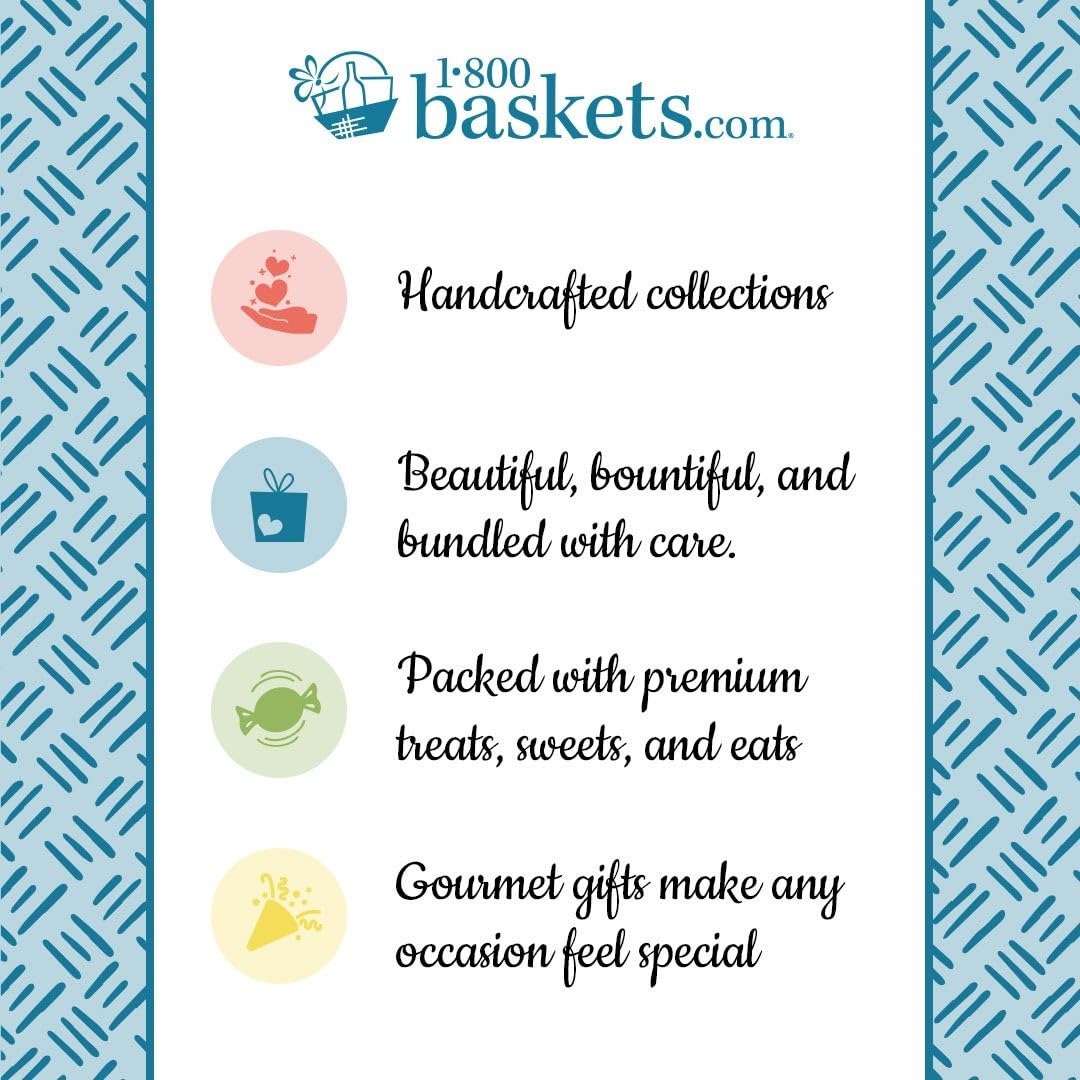
Item Name: GreatFoods with Ghirardelli Chocolates, Cookies and Sweets Ultimate Gift Basket Brimming with Chocolate Classics like Chocolate Chip Cookies, cocoa Mix and More - Red Ribbon
Bullet Point 1: Ultimate Basket Includes: Red & Gold Ghirardelli Signature Ribbon, 2 Ghirardelli Squares Intense Dark 60% Cacao Dark Chocolate (0.375 oz each), 2 Ghirardelli Squares Milk Chocolate Caramel (1.06 oz each), 2 Ghirardelli Double Chocolate Hot Cocoa Mix (0.85 oz each), Ghirardelli Dark Chocolate Covered Pretzel (0.8 oz), 2 Ghirardelli Dark Chocolate Graham Cracker (0.7 oz each), Ghirardelli Chocolate Chip Cookies (3 oz), Ghirardelli Squares Premium Chocolate Assortment Bag (4.85 oz), Ghirardelli
Bullet Point 2: The tempting variety of chocolate would be a sweet celebration for parties and desserts.
Bullet Point 3: Wow friends and family with an incredible assortment of rich chocolates, gooey caramels, meltingly delicious truffles and much more! Tied with a bow.
Bullet Point 4: Measures 17 in L x 6 in W x 14 in H
Bullet Point 5: Net Weight: 3.75 lbs
Product Description: Share an abundant gift basket filled with some of Ghirardelli's best. Finished with a beautiful ribbon, each embossed gold metal basket is brimming with classics like rich chocolate chip cookies, smooth hot cocoa mix, and decadent chocolate squares. Choose from the Deluxe, Grande, Supreme and Ultimate options for an increasingly indulgent chocolate assortment designed to impress.
Value: 1.0
Unit: Count

Price: 134.99